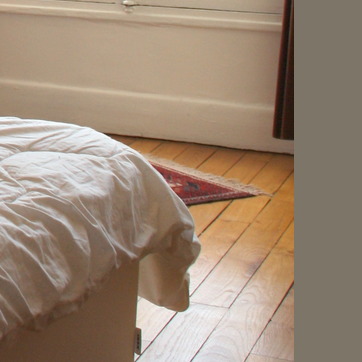
Material: carpet